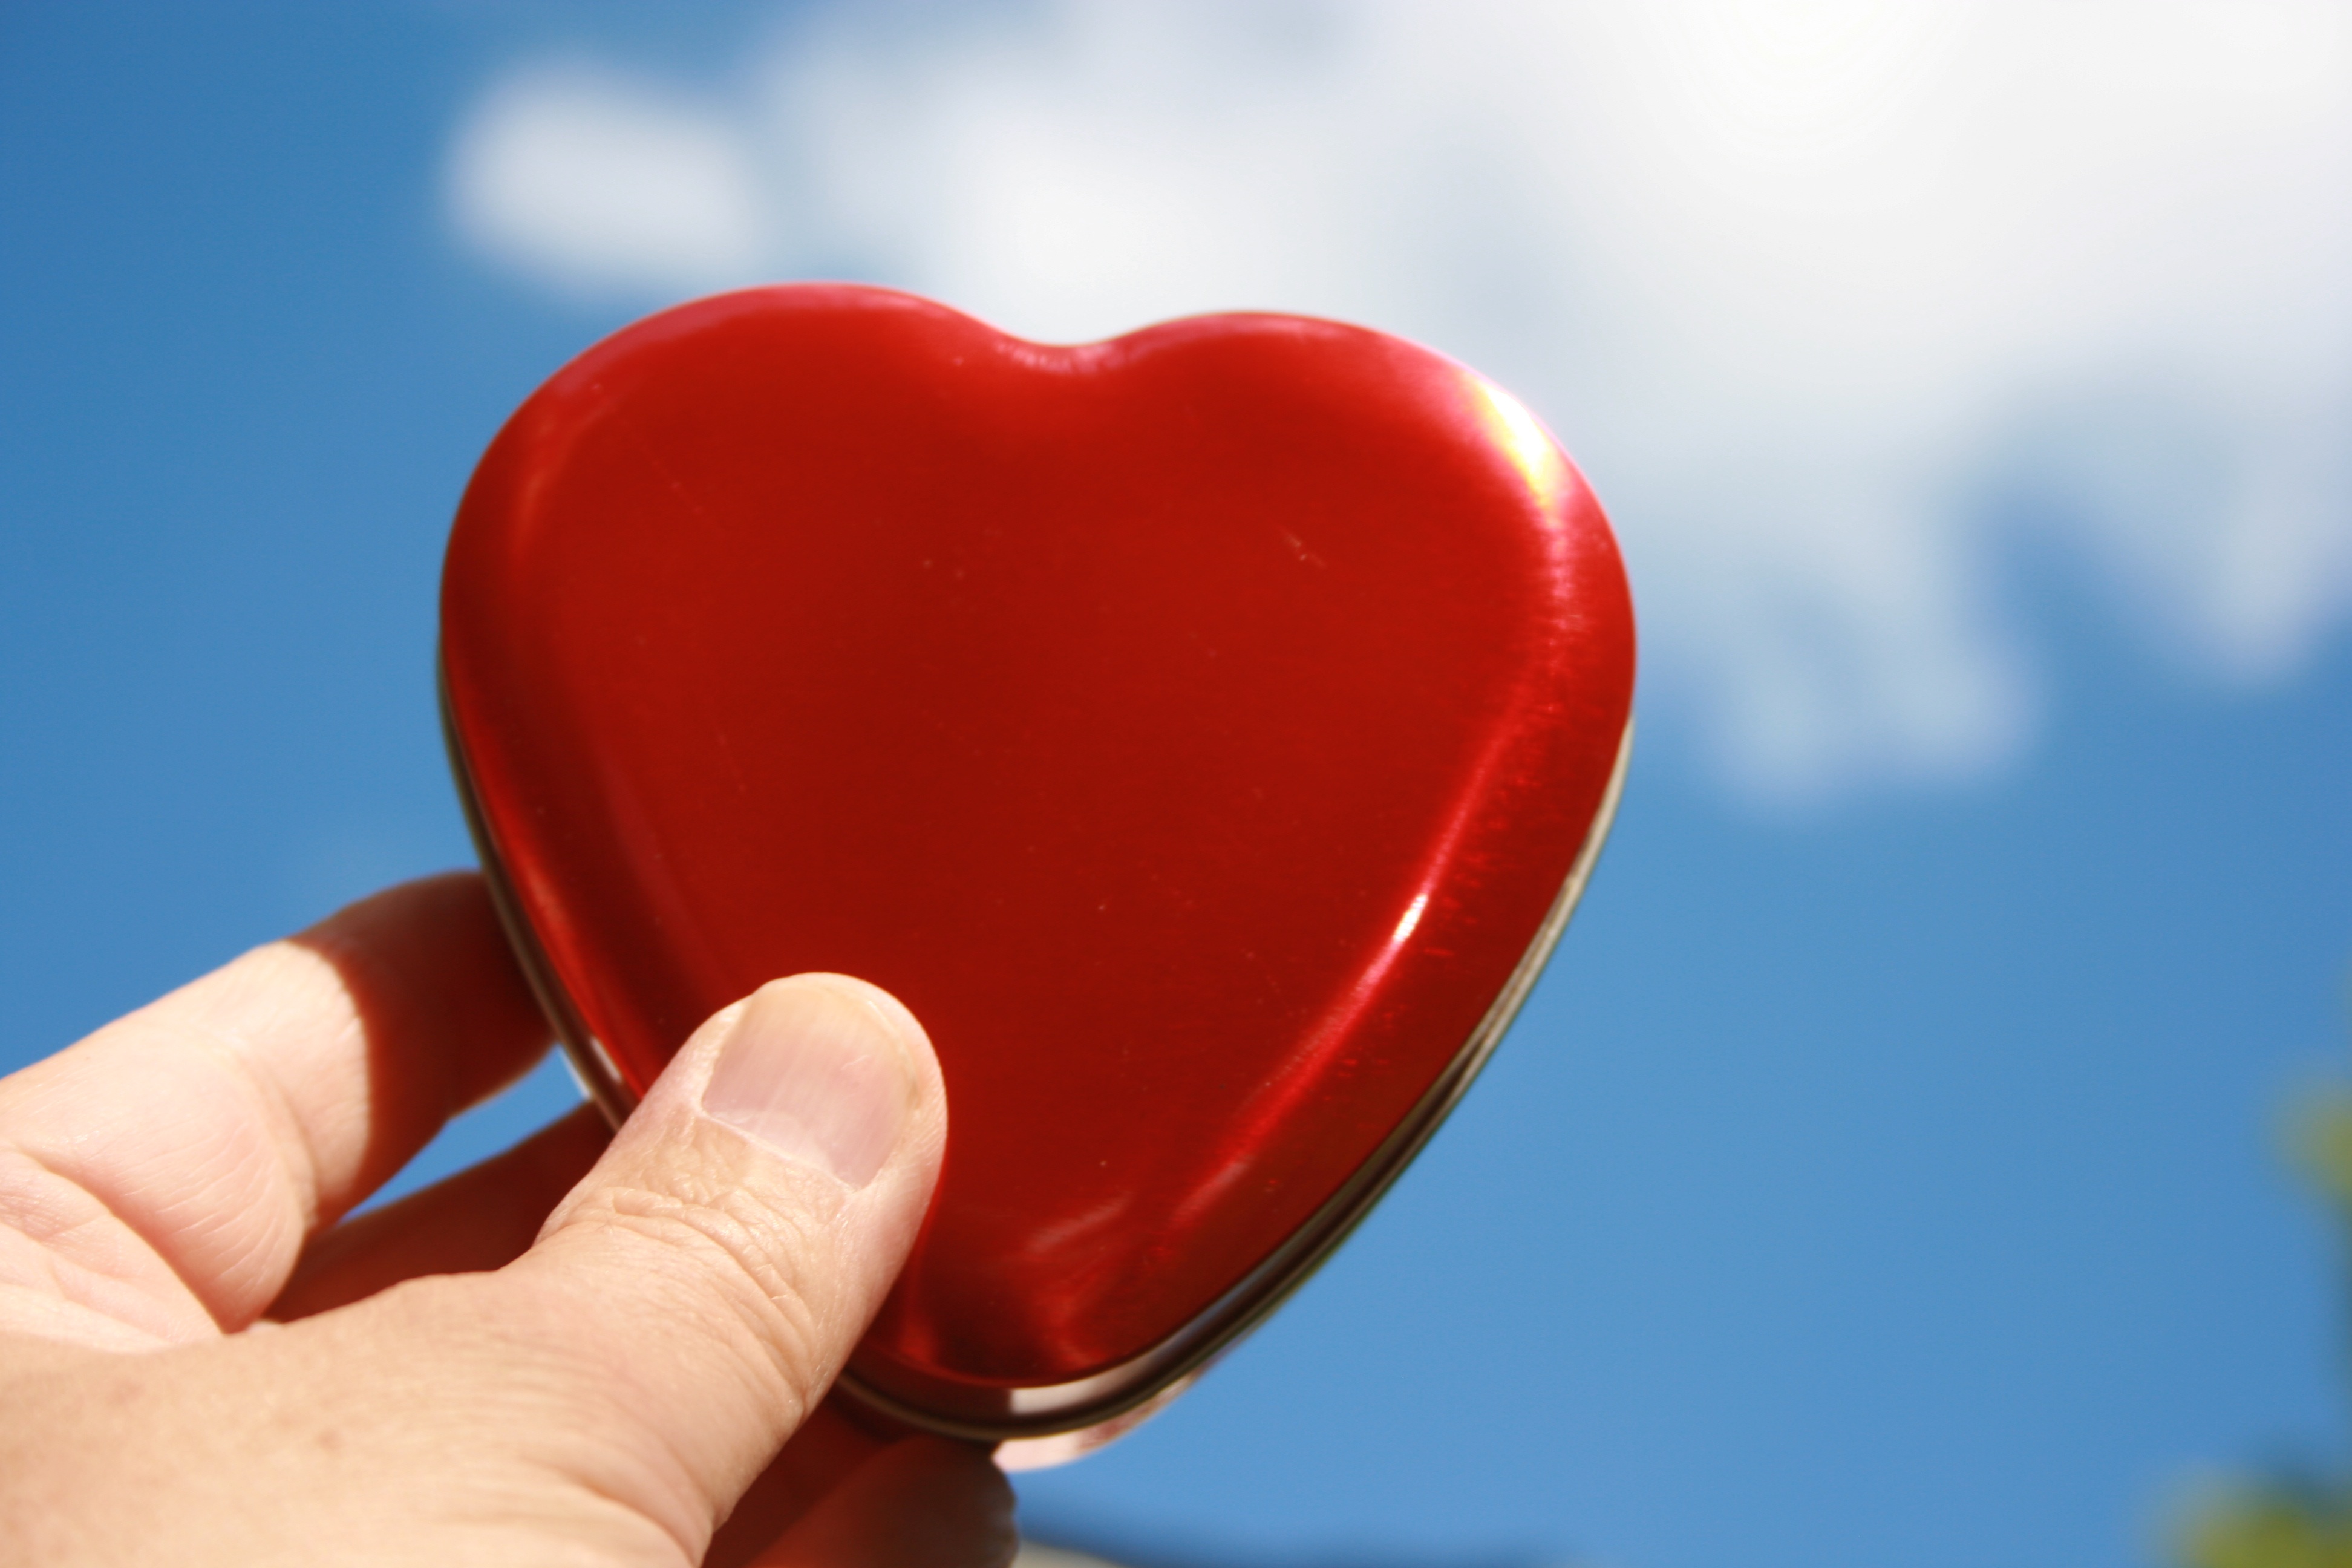
hand, flower, petal, balloon, love, heart, red, box, lip, close up, human body, heart shape, organ, macro photography, valentine's day, heart box